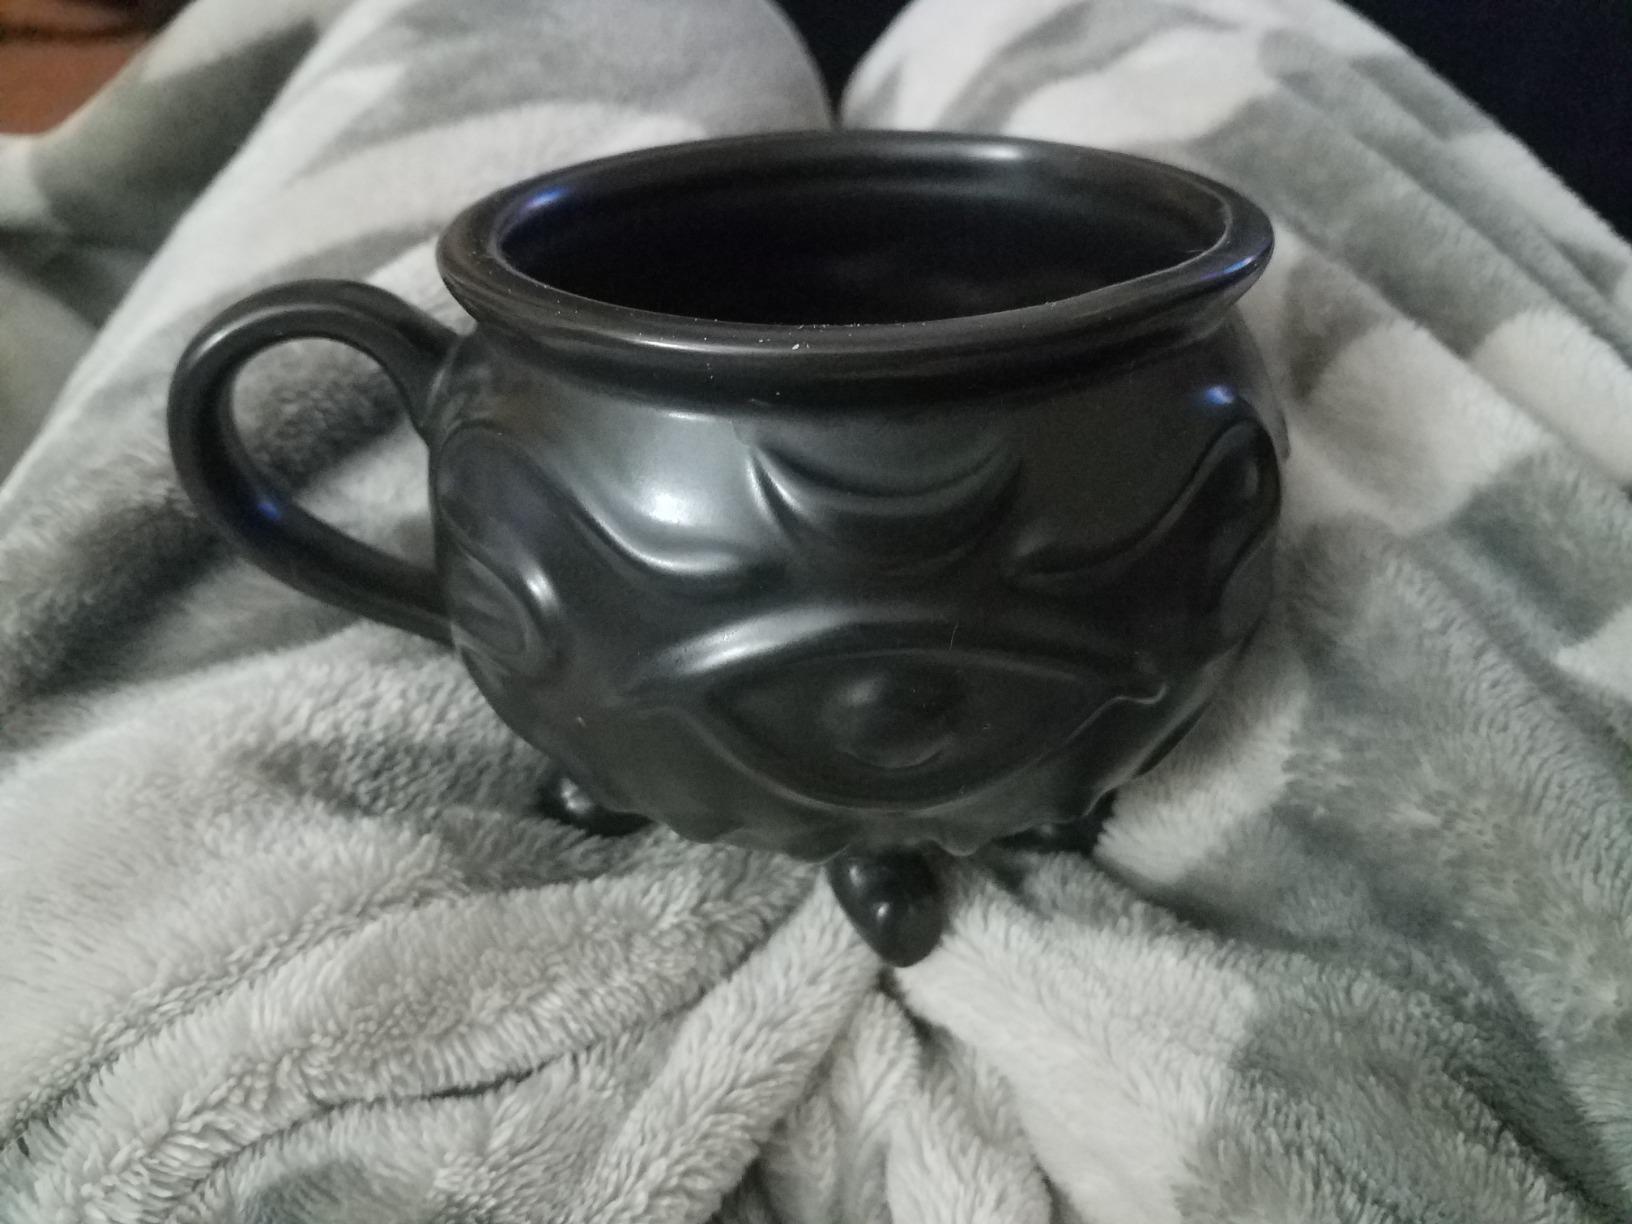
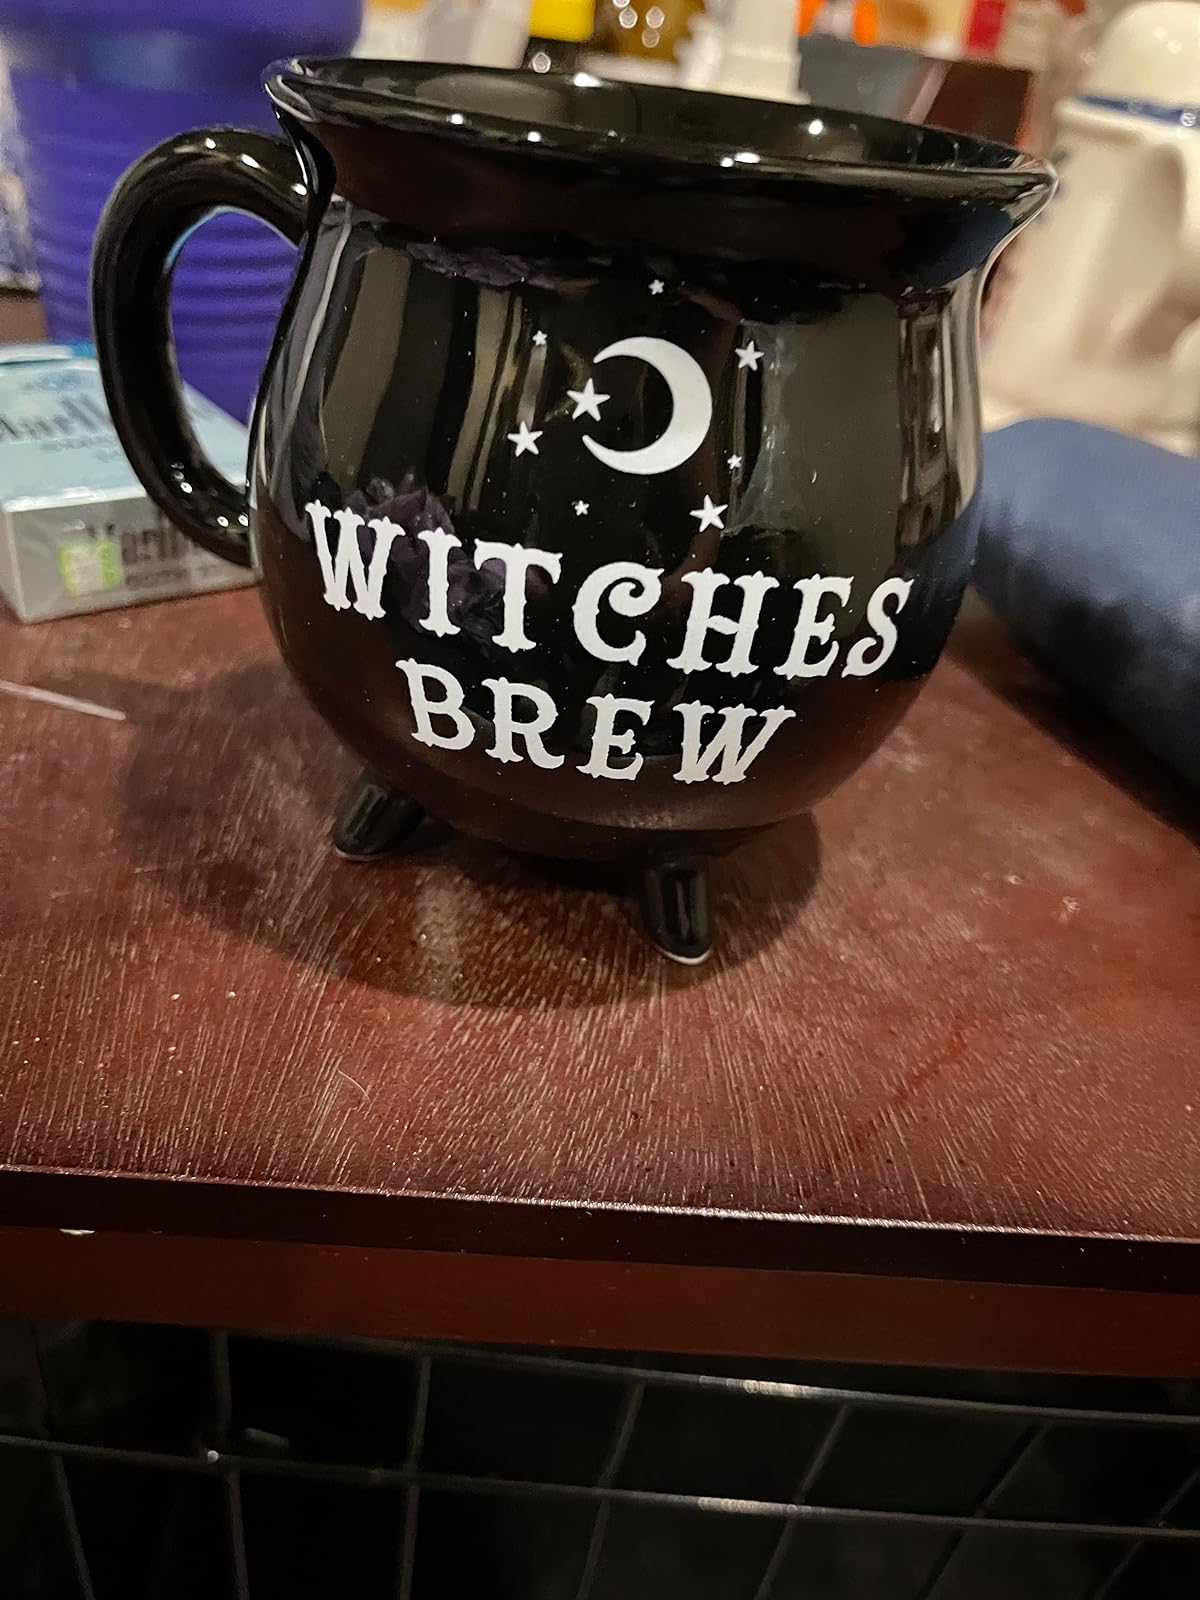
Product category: items_mug
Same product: no